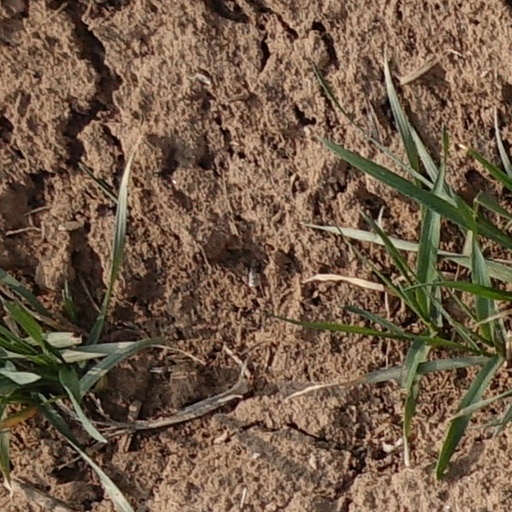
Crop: wheat